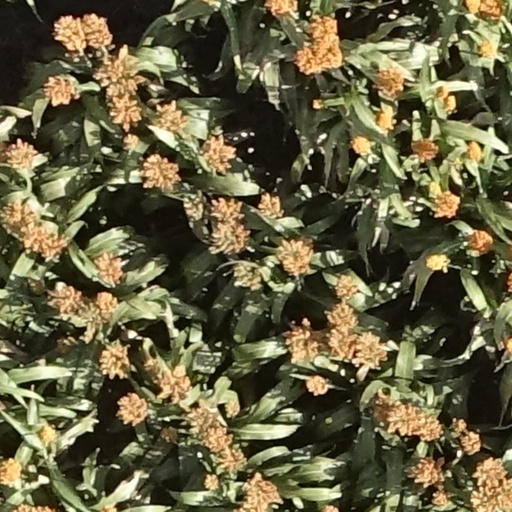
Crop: sorghum